Hwangudan

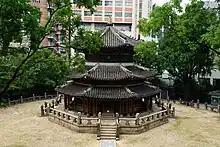
Hwanggungu, the only major building of the complex still standing (2015)

In 1899, the building Hwanggungu was created to commemorate Taejo, the founder of the Joseon dynasty. Stone memorial tablets dedicated to the god of heaven, god of the sea, and god of the moon were said to be kept there.